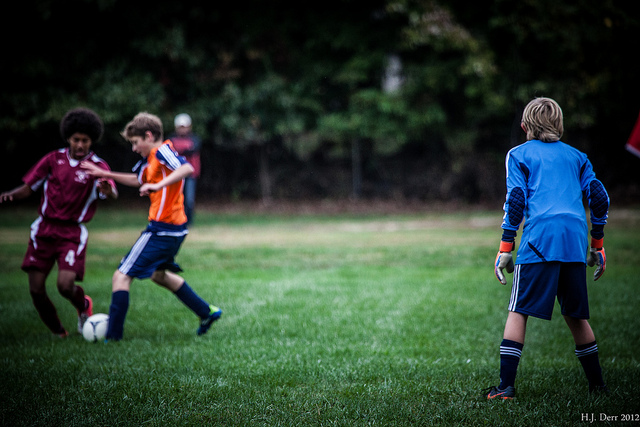
hai đứa trẻ đang tranh bóng trên sân